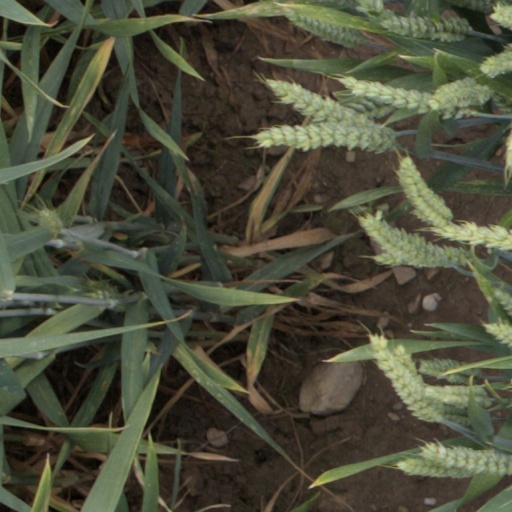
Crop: wheat